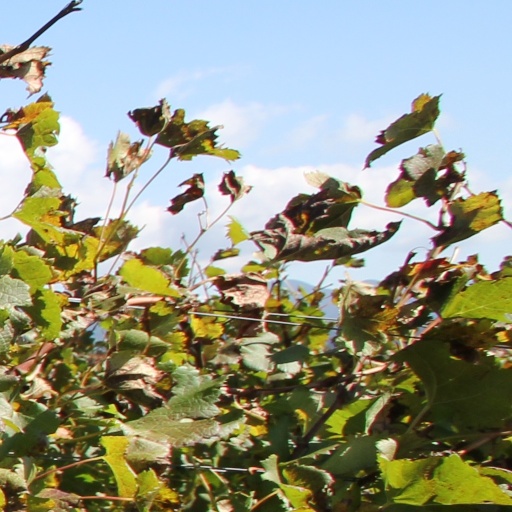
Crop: grape